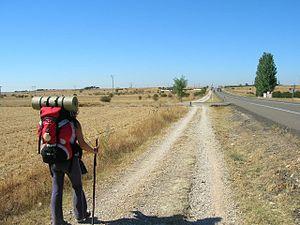
San Miguel del Camino est une localité du municipio de Valverde de la Virgen, dans la comarque de Tierra de León, province de León, communauté autonome de Castille-et-León, au nord de l'Espagne.